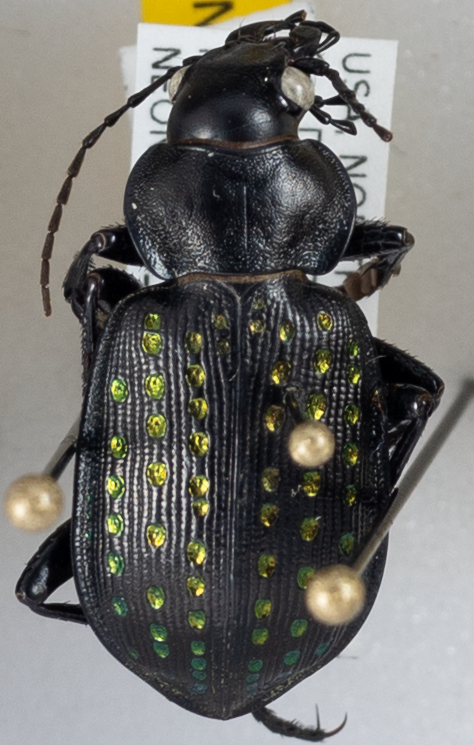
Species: Calosoma calidum
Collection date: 2023-06-06
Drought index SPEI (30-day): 0.8
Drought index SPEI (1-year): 0.276
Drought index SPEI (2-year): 0.644